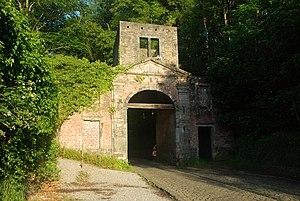
Belgique - Brabant wallon - Villers-la-Ville - Porte de Namur
La Porte de Namur est une porte monumentale de style classique en ruines située à Villers-la-Ville, commune belge du Brabant wallon.
Le mur d'enceinte de l'abbaye de Villers est situé à Villers-la-Ville, commune belge du Brabant wallon.